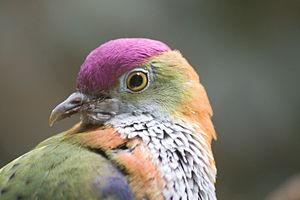
Le Ptilope superbe est une espèce d'oiseau appartenant à la famille des Columbidae.